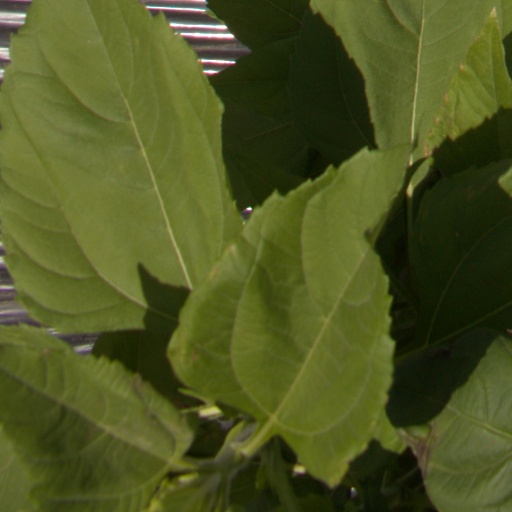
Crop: Jerusalem artichoke